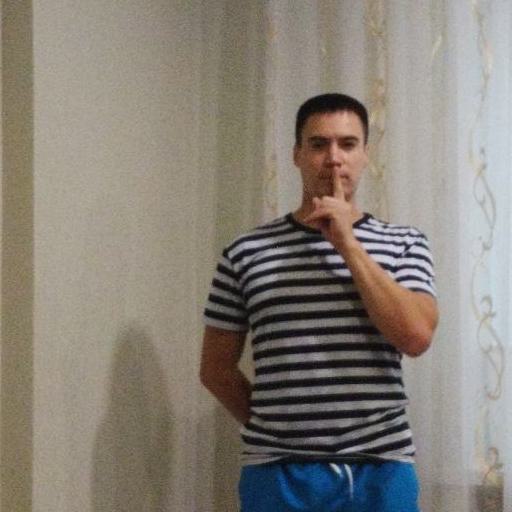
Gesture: mute